Tyler Hill (racing driver)

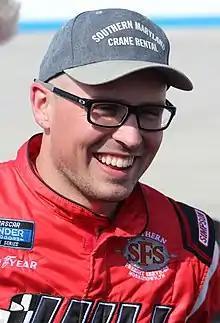
Hill at Dover International Speedway in 2019

Tyler Grant Hill (born June 2, 1994) is an American professional stock car racing driver and team owner. He last competed part-time in the NASCAR Craftsman Truck Series, driving the No. 56 Toyota Tundra for Hill Motorsports. He has also driven in the ARCA Racing Series for Fast Track Racing and NASCAR Xfinity Series for MBM Motorsports in the past.